Drug Enforcement Administration

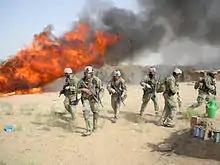
DEA agents in MultiCam uniform burning hashish seized in Operation Albatross in Afghanistan, 2007

Rapid Response Teams (RRT), previously known as Foreign-Deployed Advisory and Support Teams (FAST), were decommissioned by DEA acting administrator Chuck Rosenburg in March 2017 via memorandum. A need for domestic high-risk service teams led to the hybrid creation of specialized tactical units residing within various geographical regions throughout the United States.